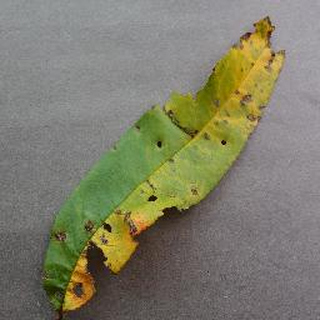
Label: peach_bacterial_spot